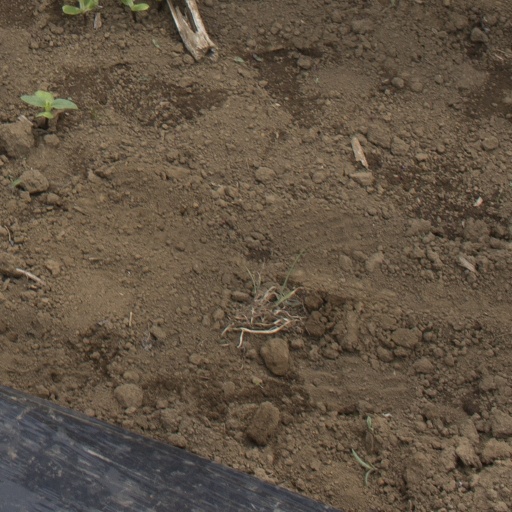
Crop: Jerusalem artichoke